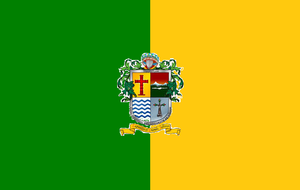
Ciudad Guzmán est une ville de l'État de Jalisco au Mexique. Sa population est de 90 000 habitants et elle est à 1 507 mètres au-dessus du niveau de la mer.
Zapotlán el Grande est une municipalité de la région Sud de l'État de Jalisco au Mexique.